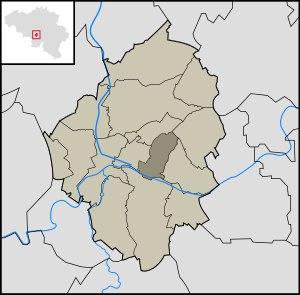
Cette liste des rues de Charleroi est un recensement des odonymes de Charleroi, ville de Belgique. Cette liste, exhaustive, ne reprend que les rues de la section de Charleroi, c'est-à-dire la ville d'avant fusion des communes. L'ensemble des 15 sections formant la commune de Charleroi compte plus de 2 100 rues.